Bastrop County Complex Fire

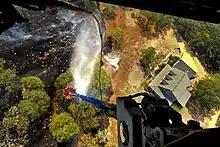
Photograph taken from a helicopter showing water being deployed on flames near a home

The third individual fire was ignited by a tree contacting a power line south of the highway near Tahitian Drive at 5:16 p.m. and eventually merged with the larger fire; the complex of wildfires merged into a single wildfire within 48 hours of ignition. During the first hours of the wildfire, the firefront advanced at through the pine and yaupon vegetation. High winds carried hot embers far from the firefront, igniting fires as far as away. Fire whirls were also observed along the firefront. In addition to the strong winds, horizontal convective rolls embedded within the wind flow enabled the wildfire to quickly advance along the tops of the forest canopy, resulting in long streaks of intensely burned vegetation. By the end of September 4, the combined wildfire had scorched an area roughly long and up to wide, covering 14,000 acres (5,660 hectares) of land.